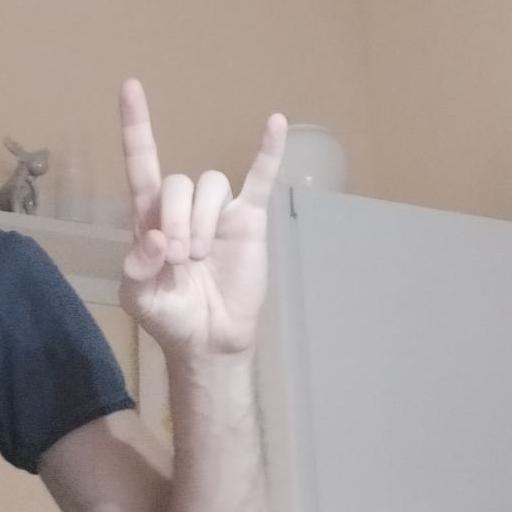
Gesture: rock